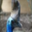
Label: bird